Mise-en-scène

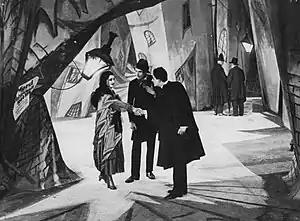
The distinctive of "The Cabinet of Dr. Caligari" (Germany, 1920) features jagged architecture.

When applied to the cinema, refers to everything that appears before the camera—the sets, props, costumes, actors, and even the lighting. These elements help to express a film's vision by generating a sense of time and space, as well as setting a mood. can be used to suggest a character's state of mind, whether that be happy with bright colors, or sad with darker colors.